Warren Anderson (American businessman)

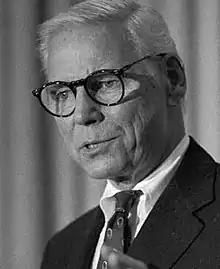
Anderson in the 1980s

Warren M Anderson (November 29, 1921 – September 29, 2014) was an American businessman who was the chair and CEO of the Union Carbide Corporation (UCC) at the time of the Bhopal disaster in 1984. He was charged with manslaughter by Indian authorities. In 1989 UCC paid $479 million dollars to the Indian government (equivalent to $1.21 billion dollars in 2025) to settle litigation stemming from the disaster.